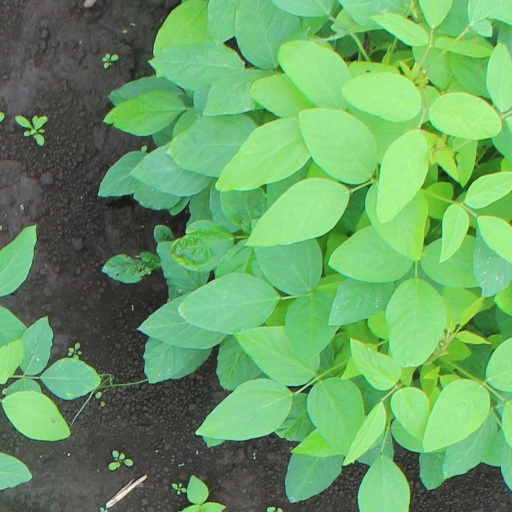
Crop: soybean